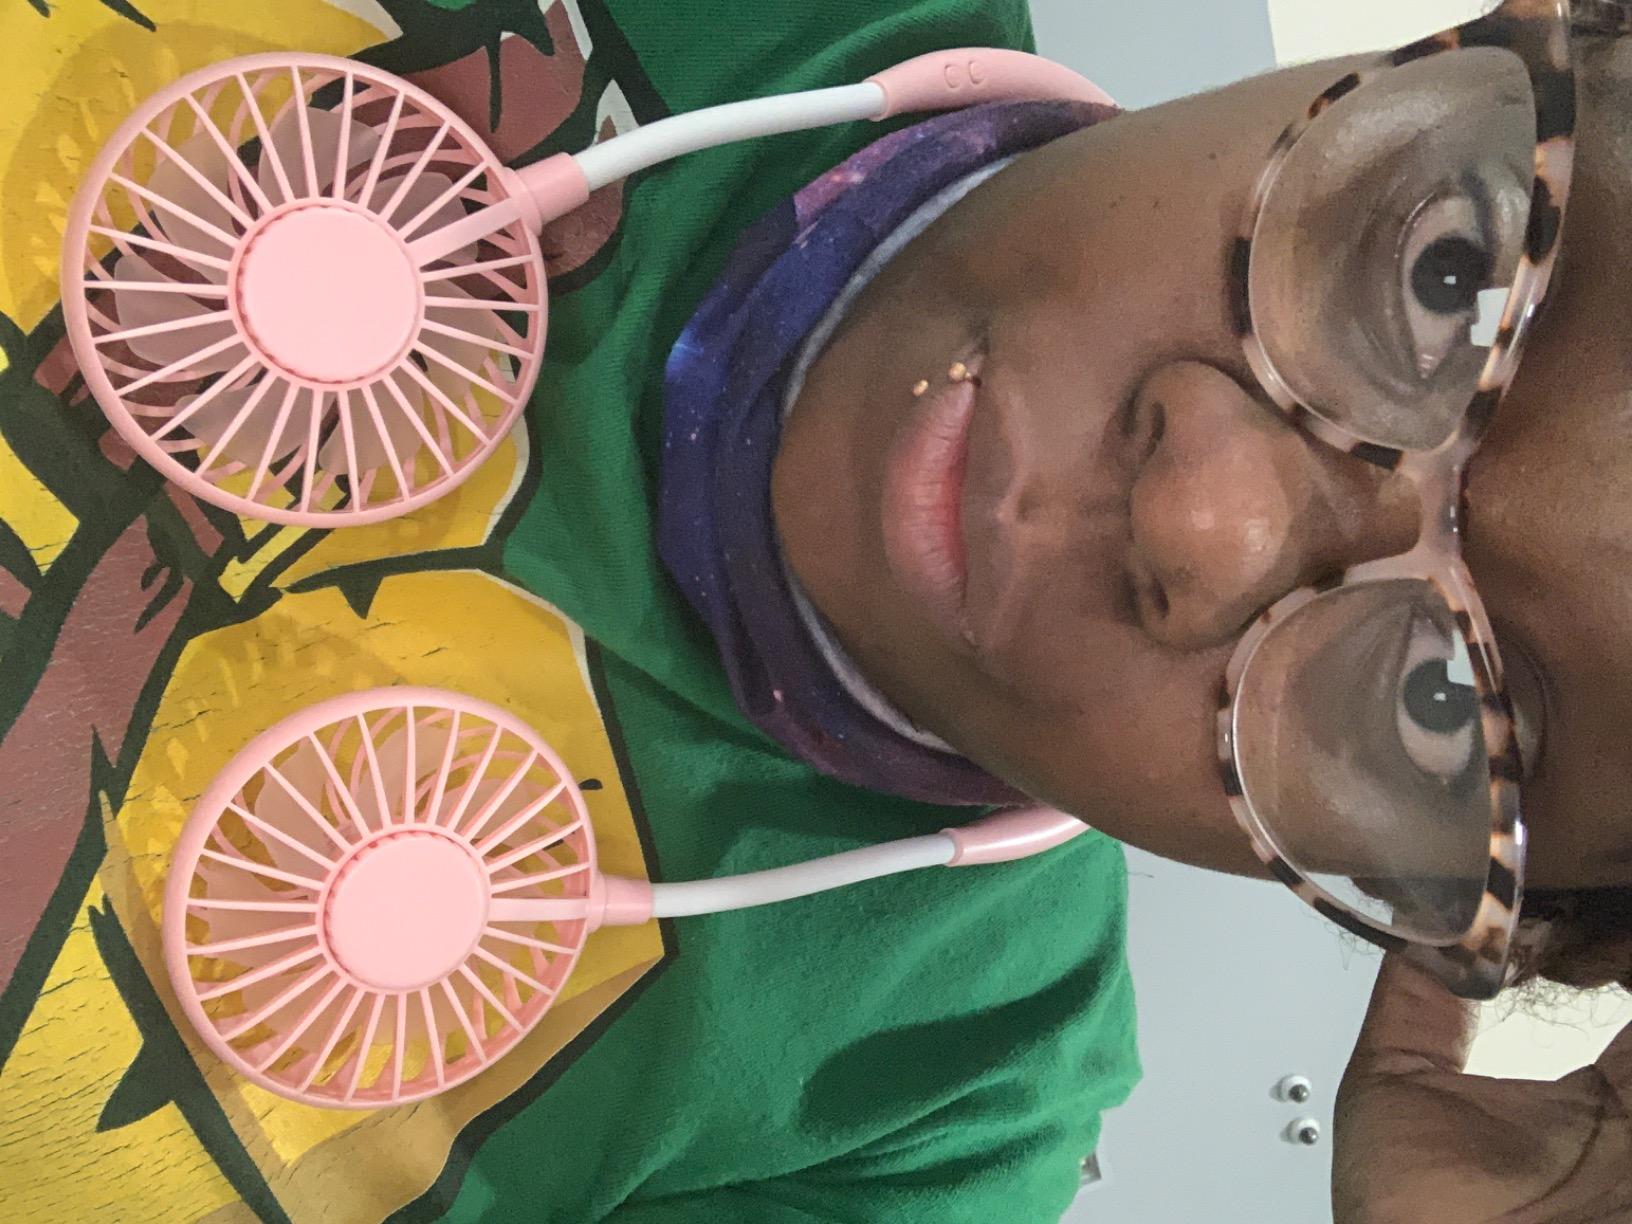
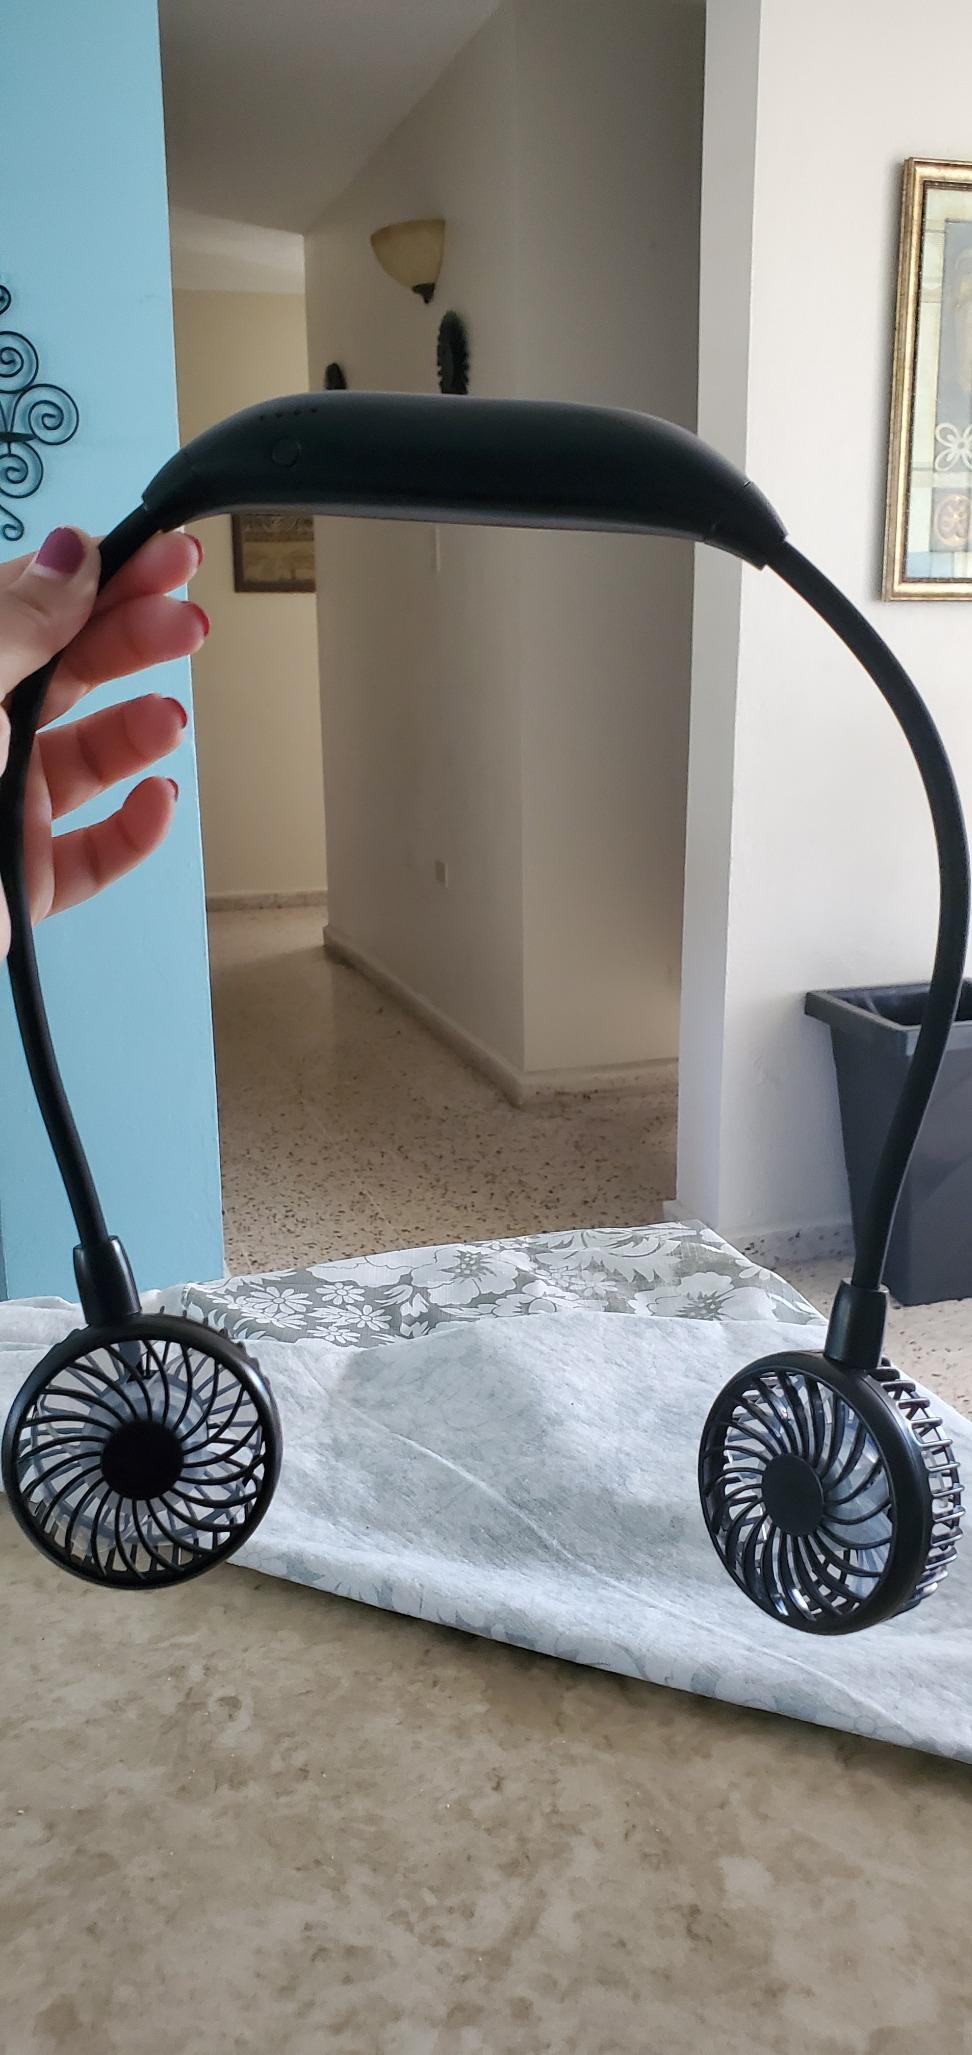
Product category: fan
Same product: no